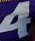
Number: 4